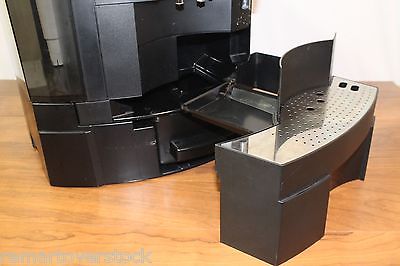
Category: coffee maker